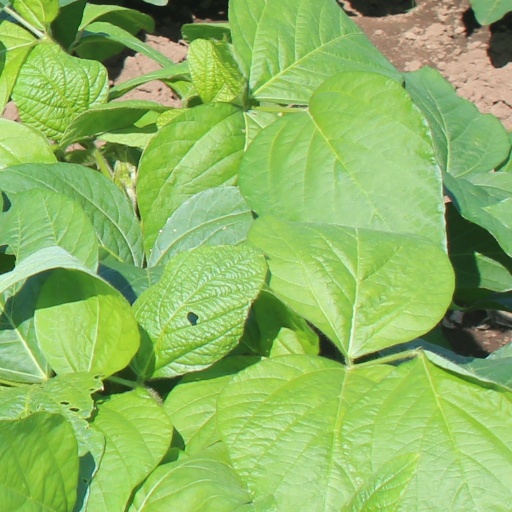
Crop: soybean